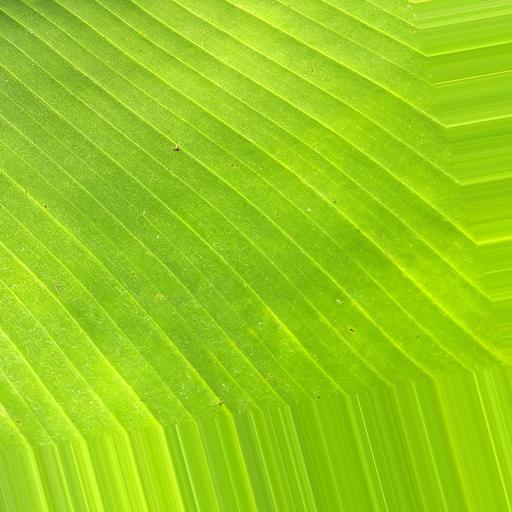
Label: banana_healthy_leaf